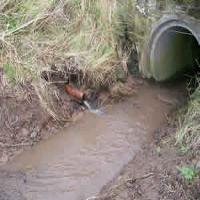
Weather: cloudy or overcast